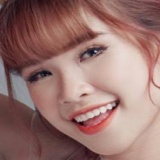
ca sĩ Khởi My